Opie Winston

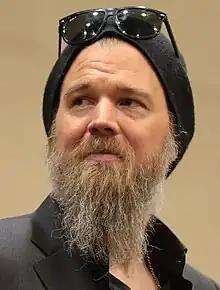
Ryan Hurst portrays Opie Winston

Ryan Hurst portrays Opie on "Sons of Anarchy". Hurst was promoted to main star billing status starting in season two. Hurst's portrayal of Opie was met with positive reviews.